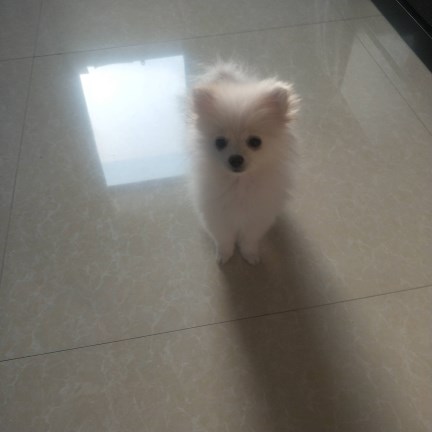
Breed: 1936-n000005-Pomeranian